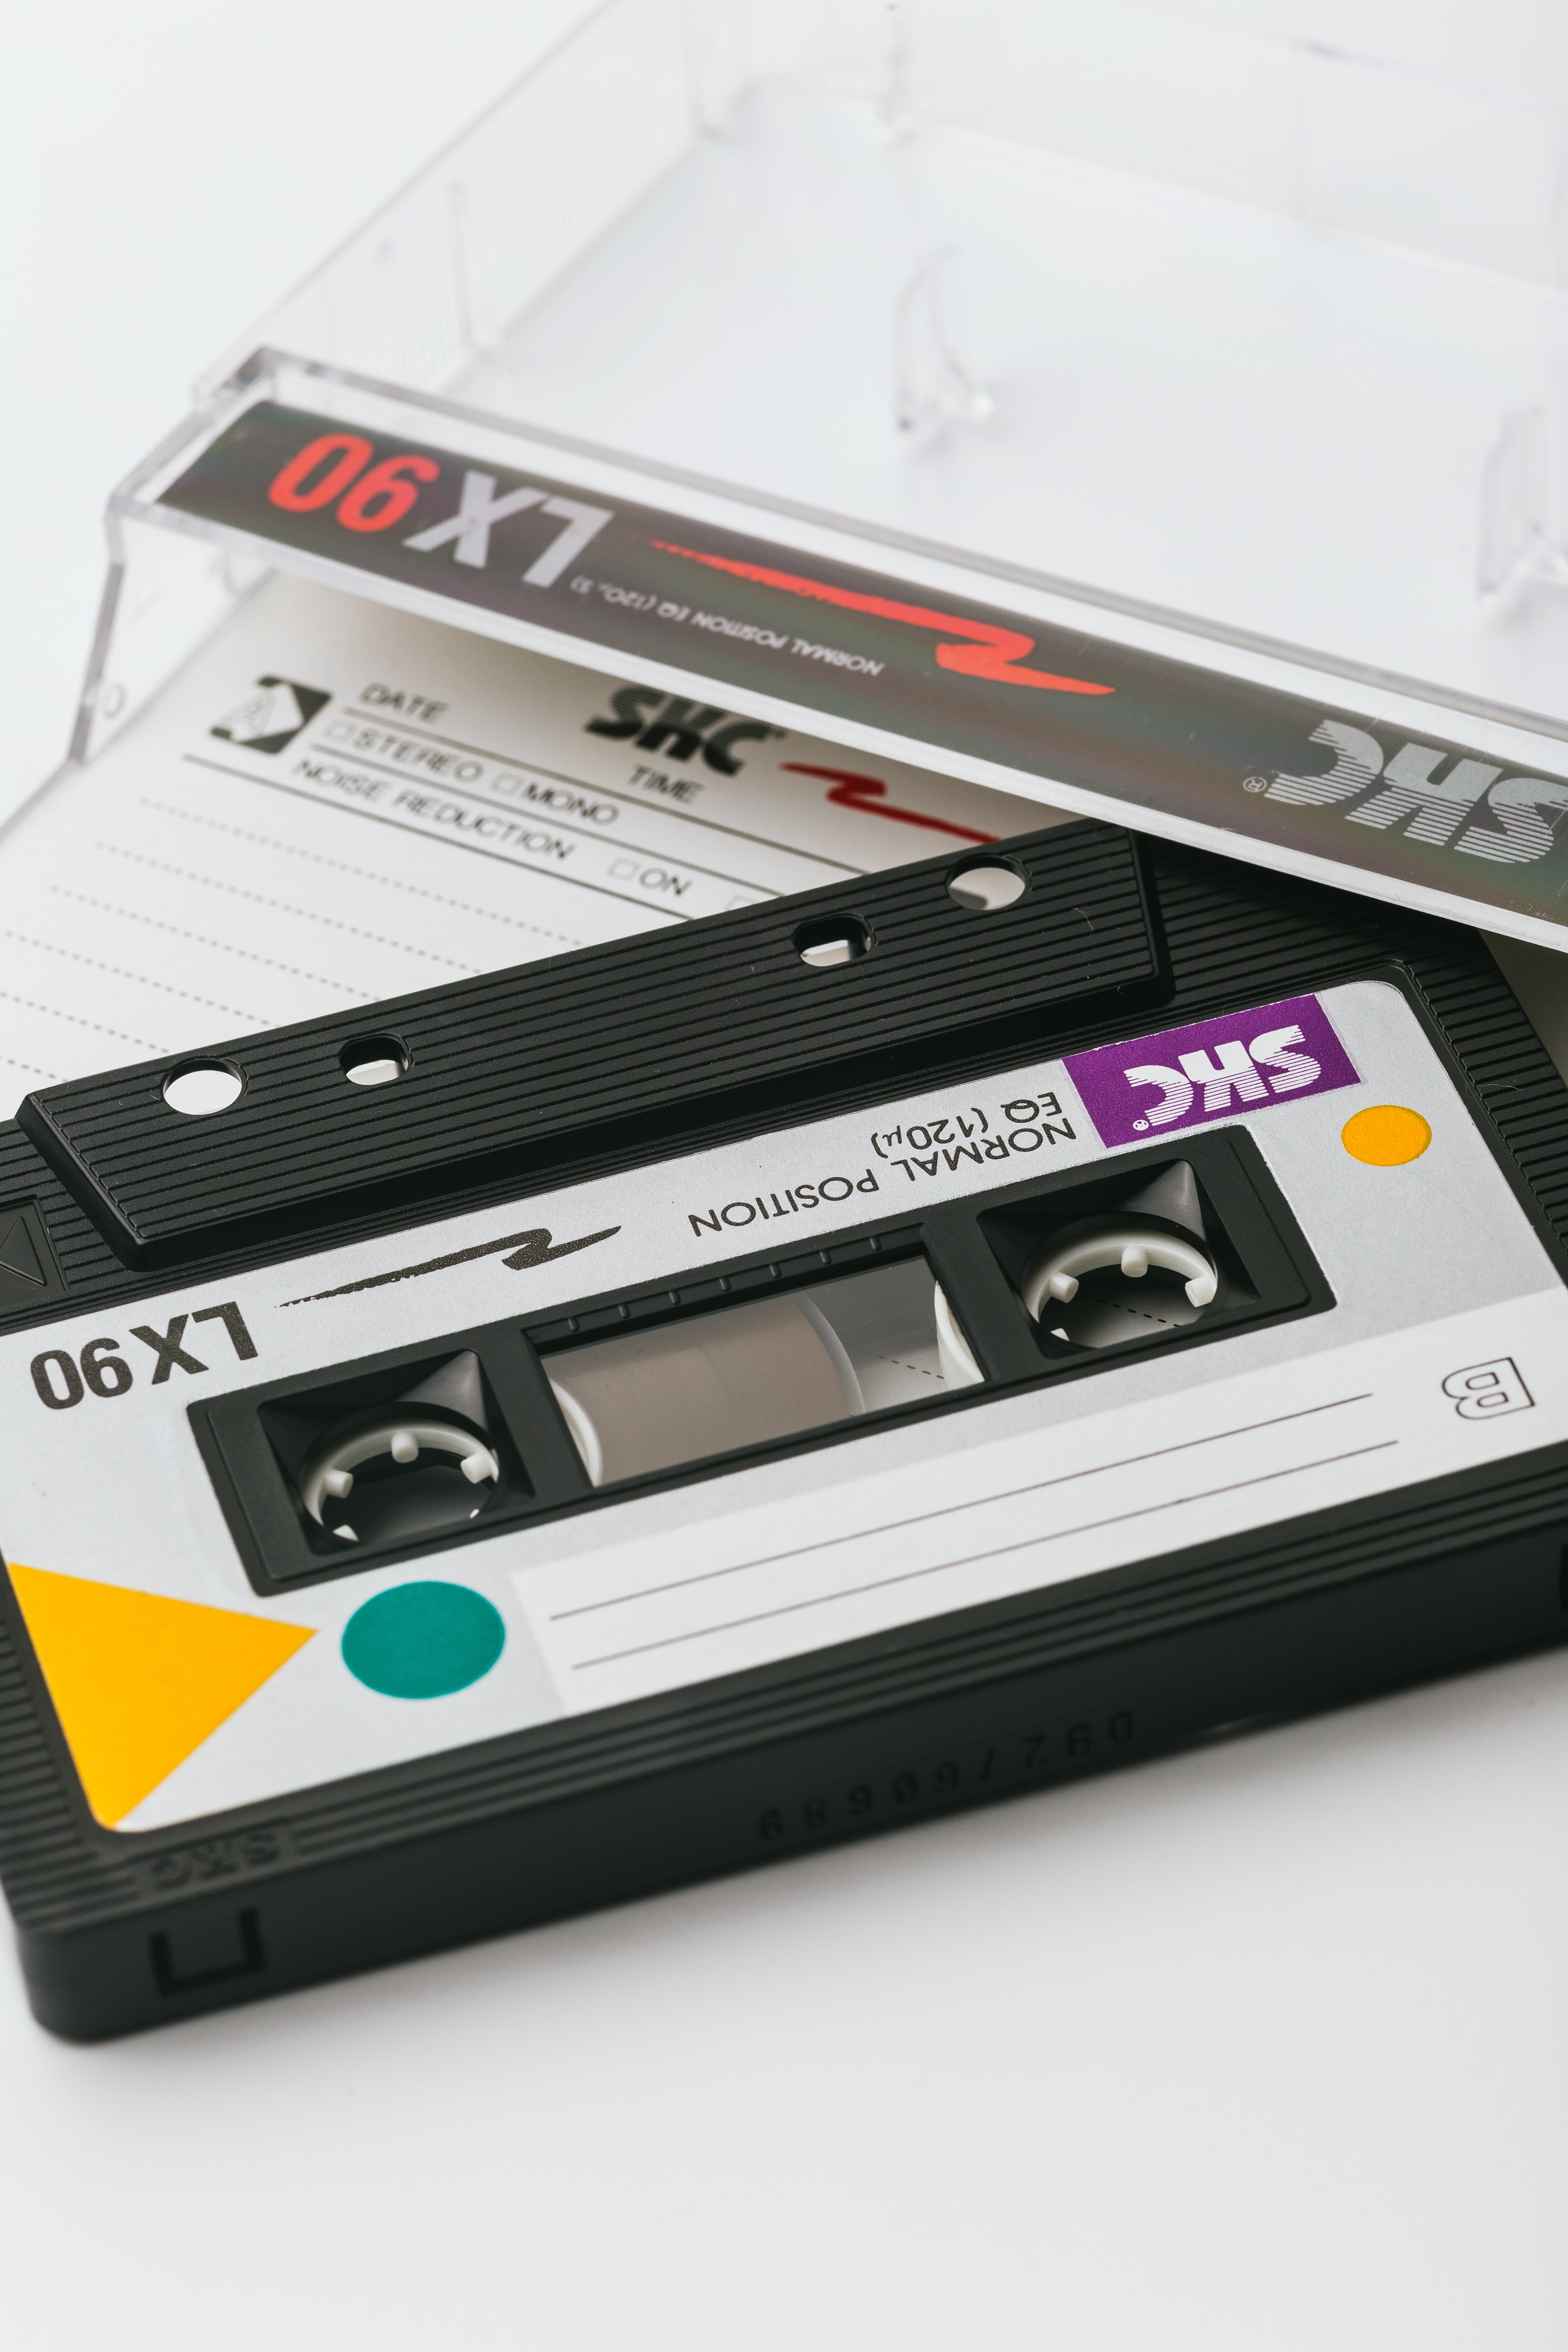
compact cassette, electronics, technology, electronic device